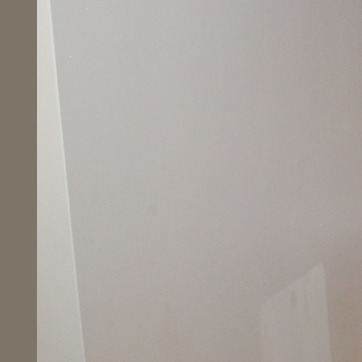
Material: painted